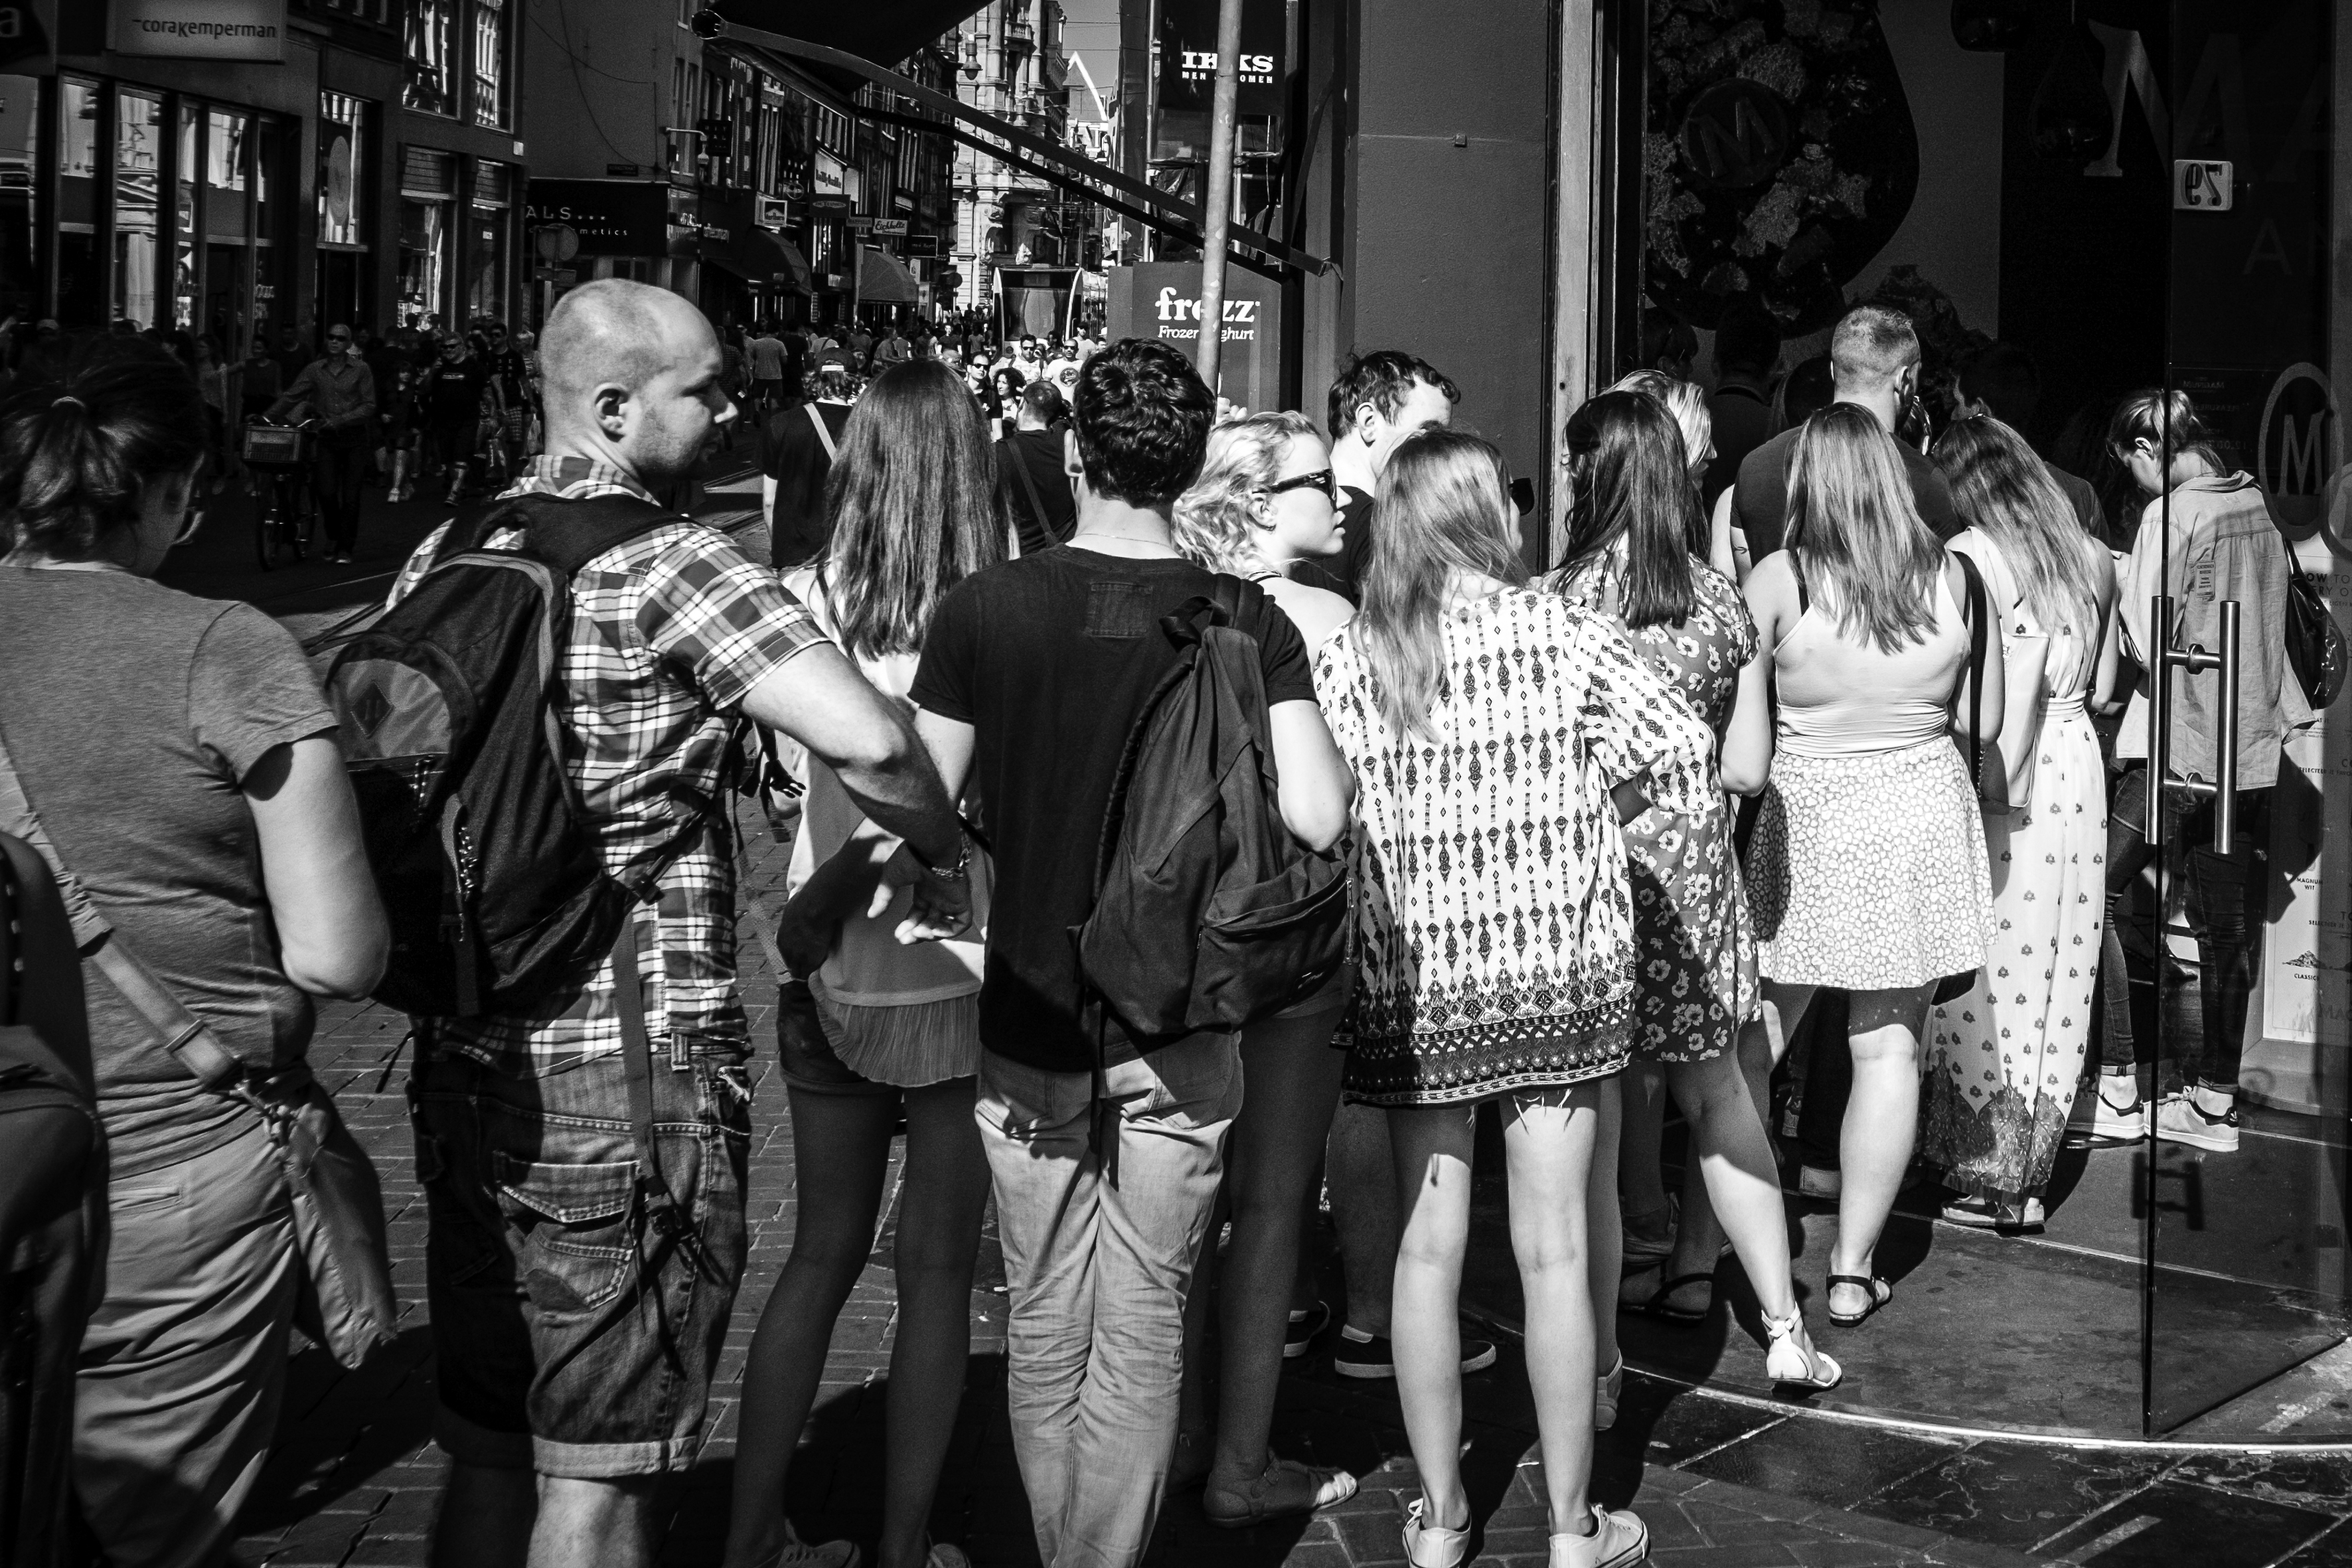
black and white, people, road, street, urban, crowd, travel, fujifilm, fashion, monochrome, bw, blackandwhite, blackwhite, amsterdam, netherlands, infrastructure, ngc, photograph, fuji, fujixt1, fujix, noireblanc, monochrome photography, social group